Quackwatch

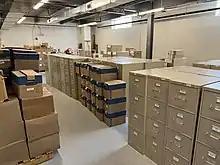
Quackwatch files at Center for Inquiry

Barrett founded the Lehigh Valley Committee Against Health Fraud (LVCAHF) in 1969, and it was incorporated in the Commonwealth of Pennsylvania in 1970. In 1996, the corporation began the website quackwatch.org, and the organization itself was renamed "Quackwatch, Inc." in 1997. The Pennsylvania nonprofit corporation was dissolved after Barrett moved to North Carolina in 2008, but the network's activities continue. Quackwatch co-founded, and was closely affiliated with, the National Council Against Health Fraud (NCAHF). The NCAHF was formally dissolved in 2011.